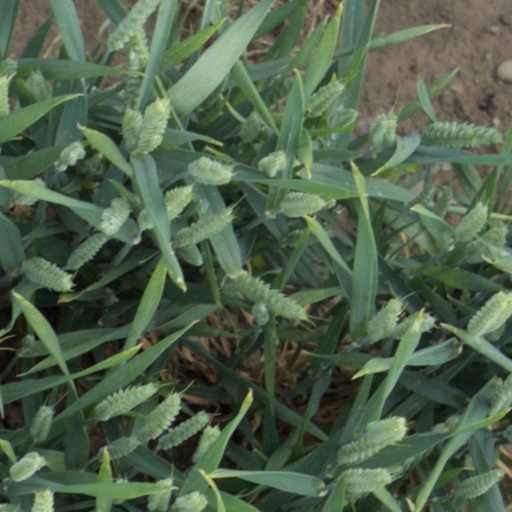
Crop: wheat